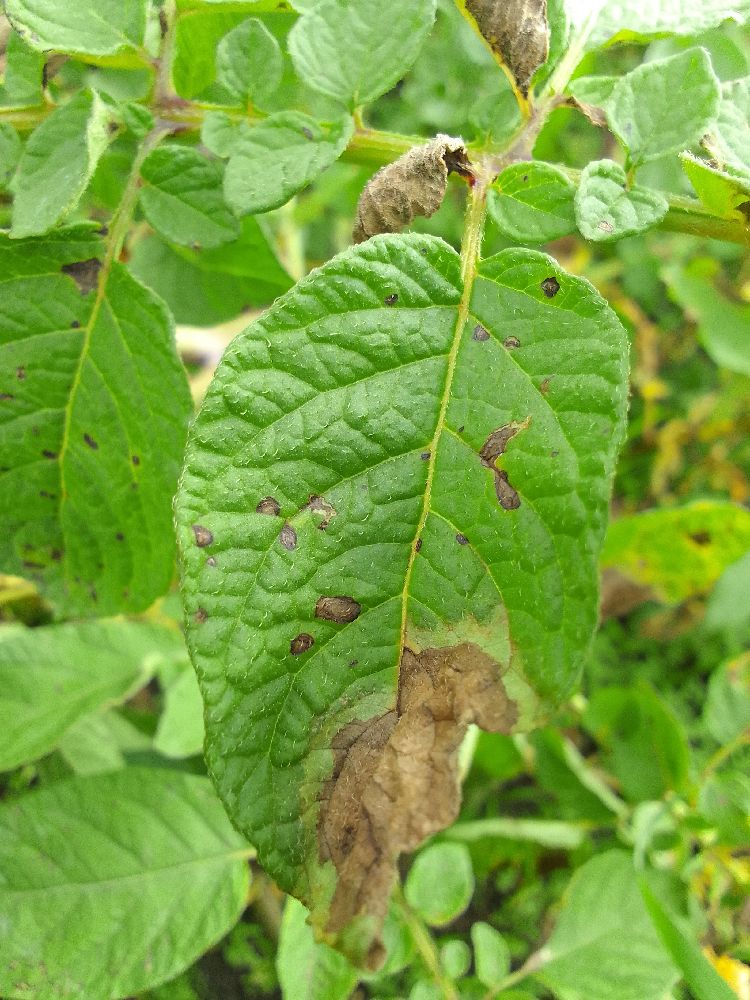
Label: Late blight